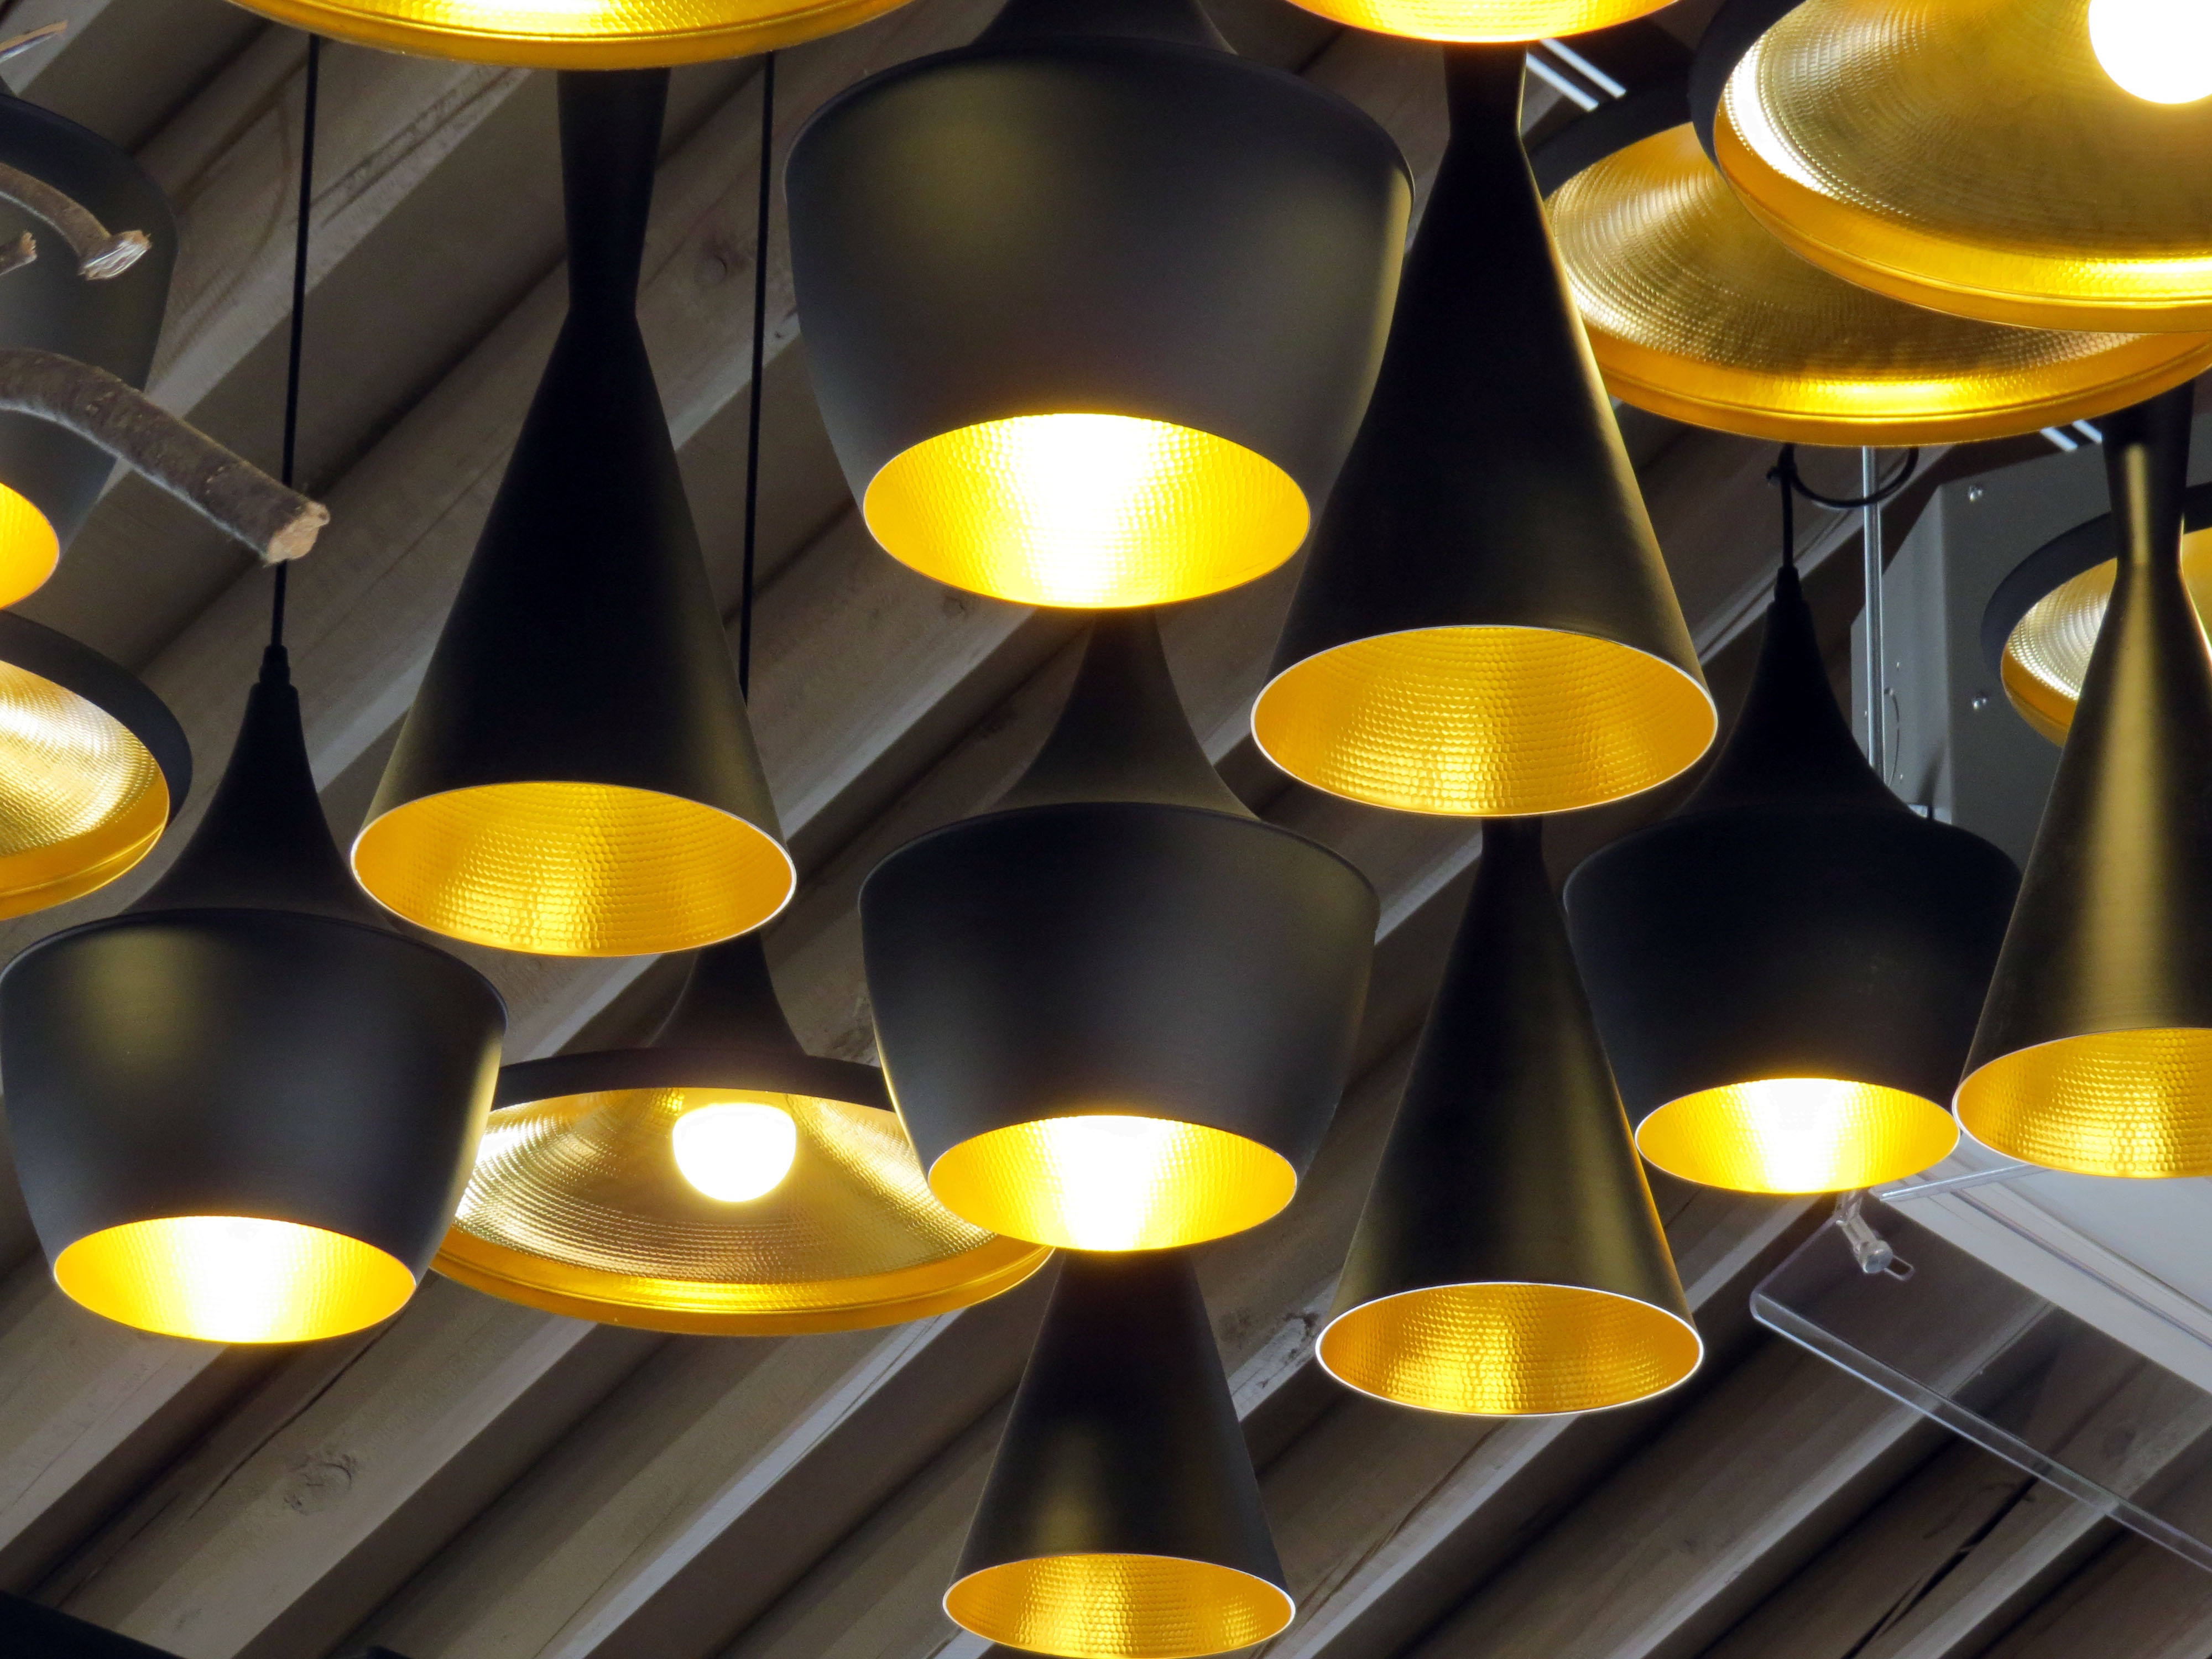
light, ceiling, yellow, lighting, lights, light fixture, ceilings etc, light fixtures